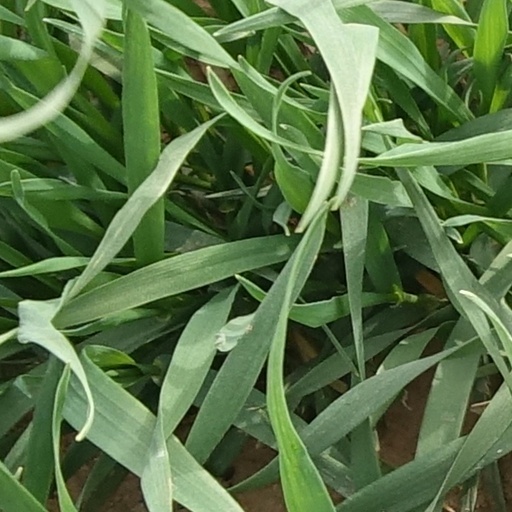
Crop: wheat